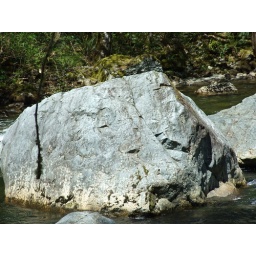
WA, Twin Falls, rock in the river 0